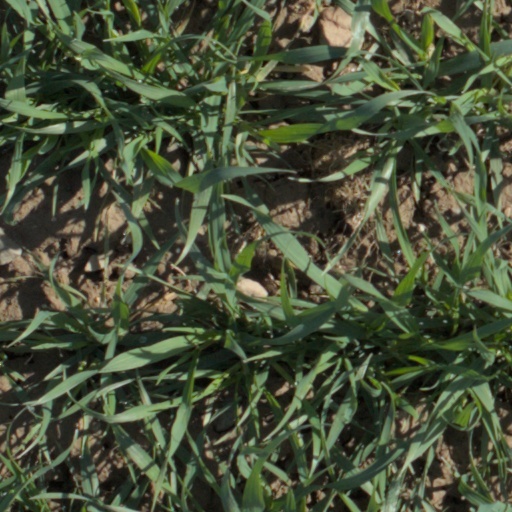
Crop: wheat